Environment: real
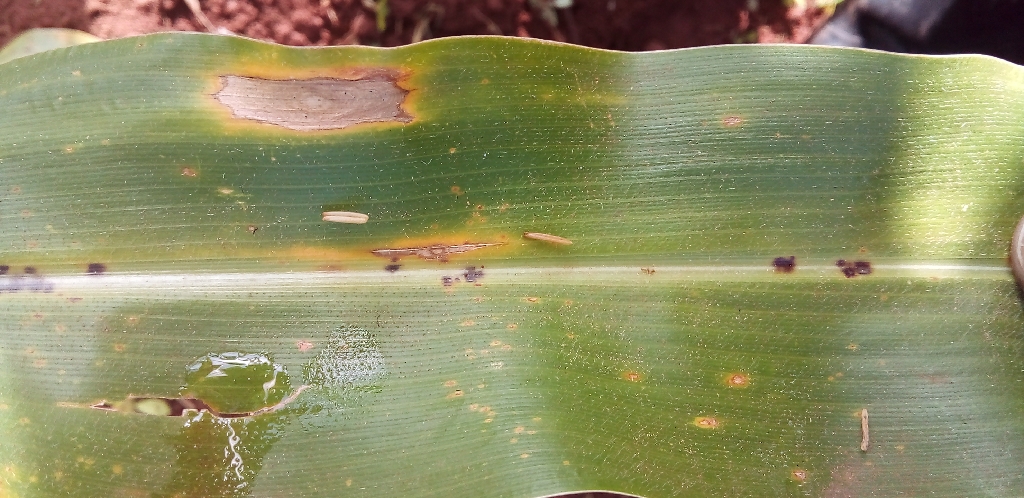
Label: northern_corn_leaf_blight